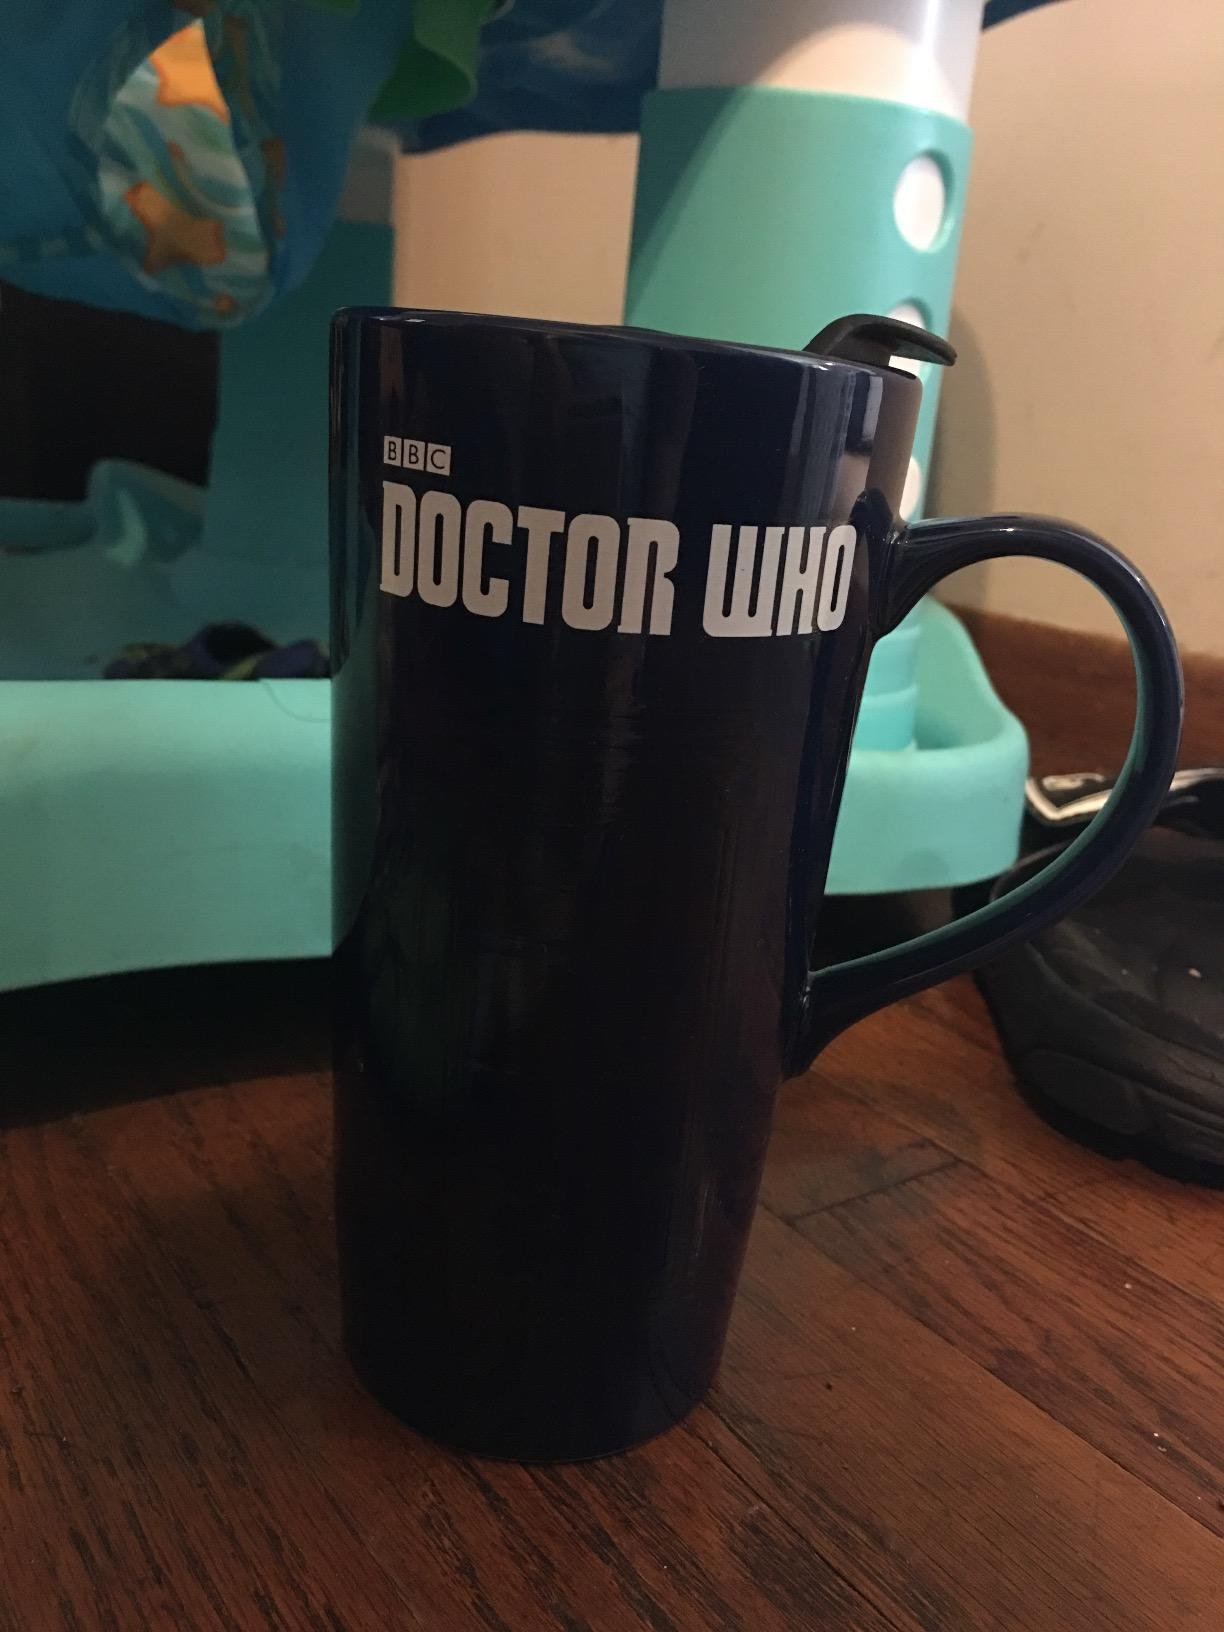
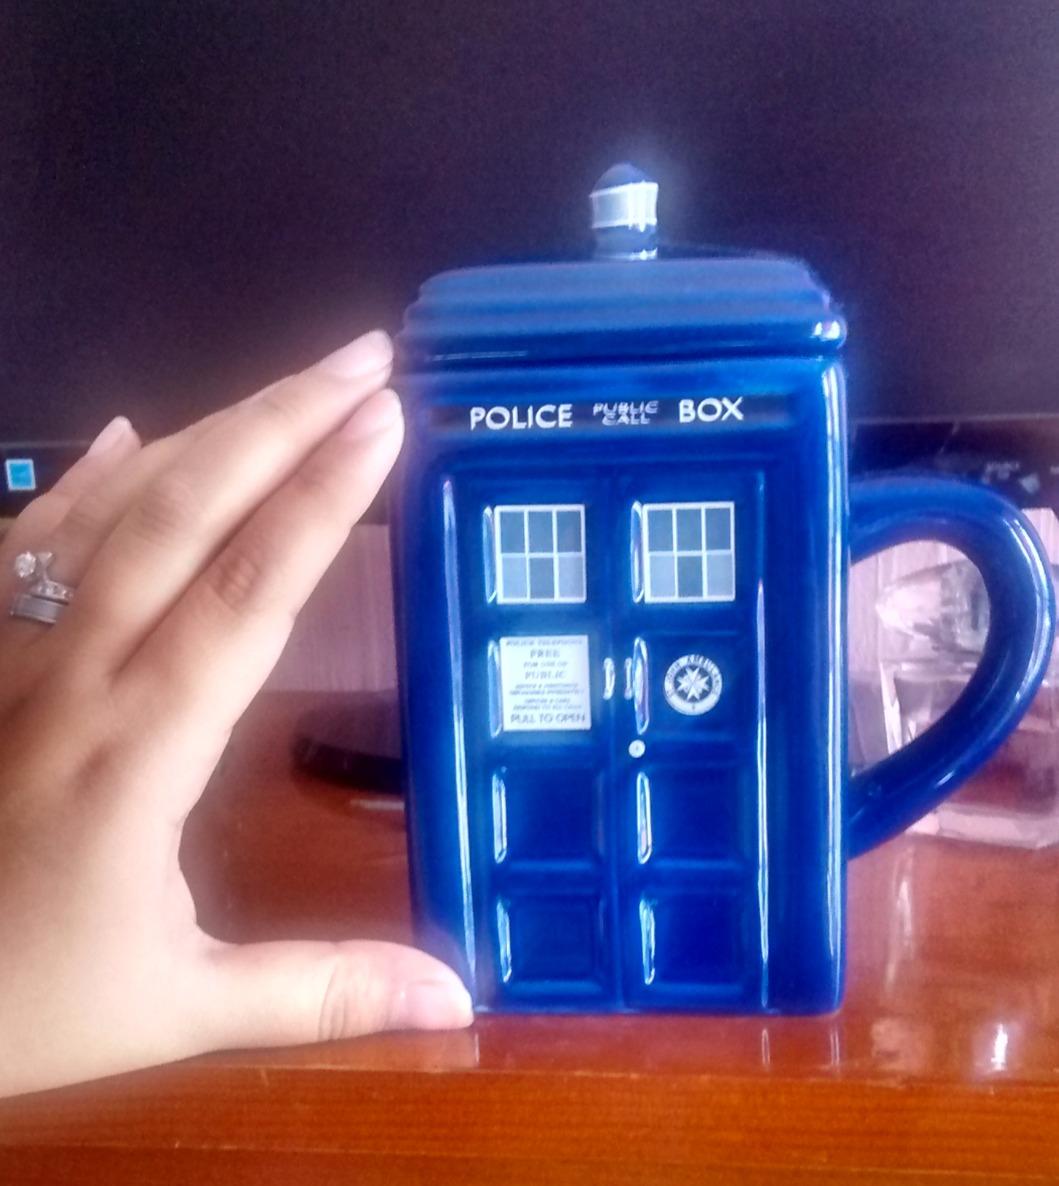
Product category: items_mug
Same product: no